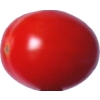
Label: tomato_cherry_red